Religion in Hungary

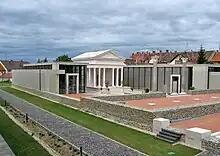
Temple of Isis in Szombathely. Rebuilt in 2011 on the site of the ruins of Roman Pannonian temple of the mysteries of Isis.

Roman Pannonia was periodically under attack by its eastern nomadic Scythian neighbours of the Great Plain, whom throughout the 2nd and 3rd century were joined by many Germanic nomads, and at the turn between the 4th and the 5th century by the Huns, a multiethnic confederation of nomadic tribes whose original core can probably be identified as the Xiongnu of the Chinese sources, who came from Inner Mongolia and the Gobi Desert and against whom the Chinese built the Great Wall, but by that time, and especially under their king Attila ( 406–453), had absorbed many Germanic tribes, especially Goths. In 409, and then in 433 by general Flavius Aetius, the Romans yielded the lands of Pannonia to the Huns, who made them their central settlement; this marked the beginning of an ethnic transformation of the population of the region: as the Roman power waned, the local Celto-Romans, although their population shrank significantly, were not completely displaced by the newcomers, who culturally and linguistically absorbed them. Little is known about the religion of the Huns, apart that a winged griffin may have been their totemic animal-ancestor. Between the 6th and the 8th century, the regions of Pannonia and the Great Plain were dominated first by the Germanic Gepids and then by the Avars, a multiethnic alliance of nomadic tribes akin to the Huns, who brought other totemisms and the theme of the many-layered world tree which reaches the utmost sky, which together with earlier Hunnic beliefs would have continued in the beliefs of the later Hungarians; the regions were also settled by significant communities of Slavs. In 803, the Frankish emperor Charlemagne defeated the Avar rulers, and Pannonia became part of the officially Christian polity of the Carolingian Empire of the Franks, as the March of Pannonia, for the whole 9th century, while the Great Plain fell under the sphere of influence of the First Bulgarian Empire. According to some historical accounts, some Avar governors converted to Christianity once they were defeated by the Franks, but there is no trace of Christian elements in the large Avar cemeteries of the epoch.